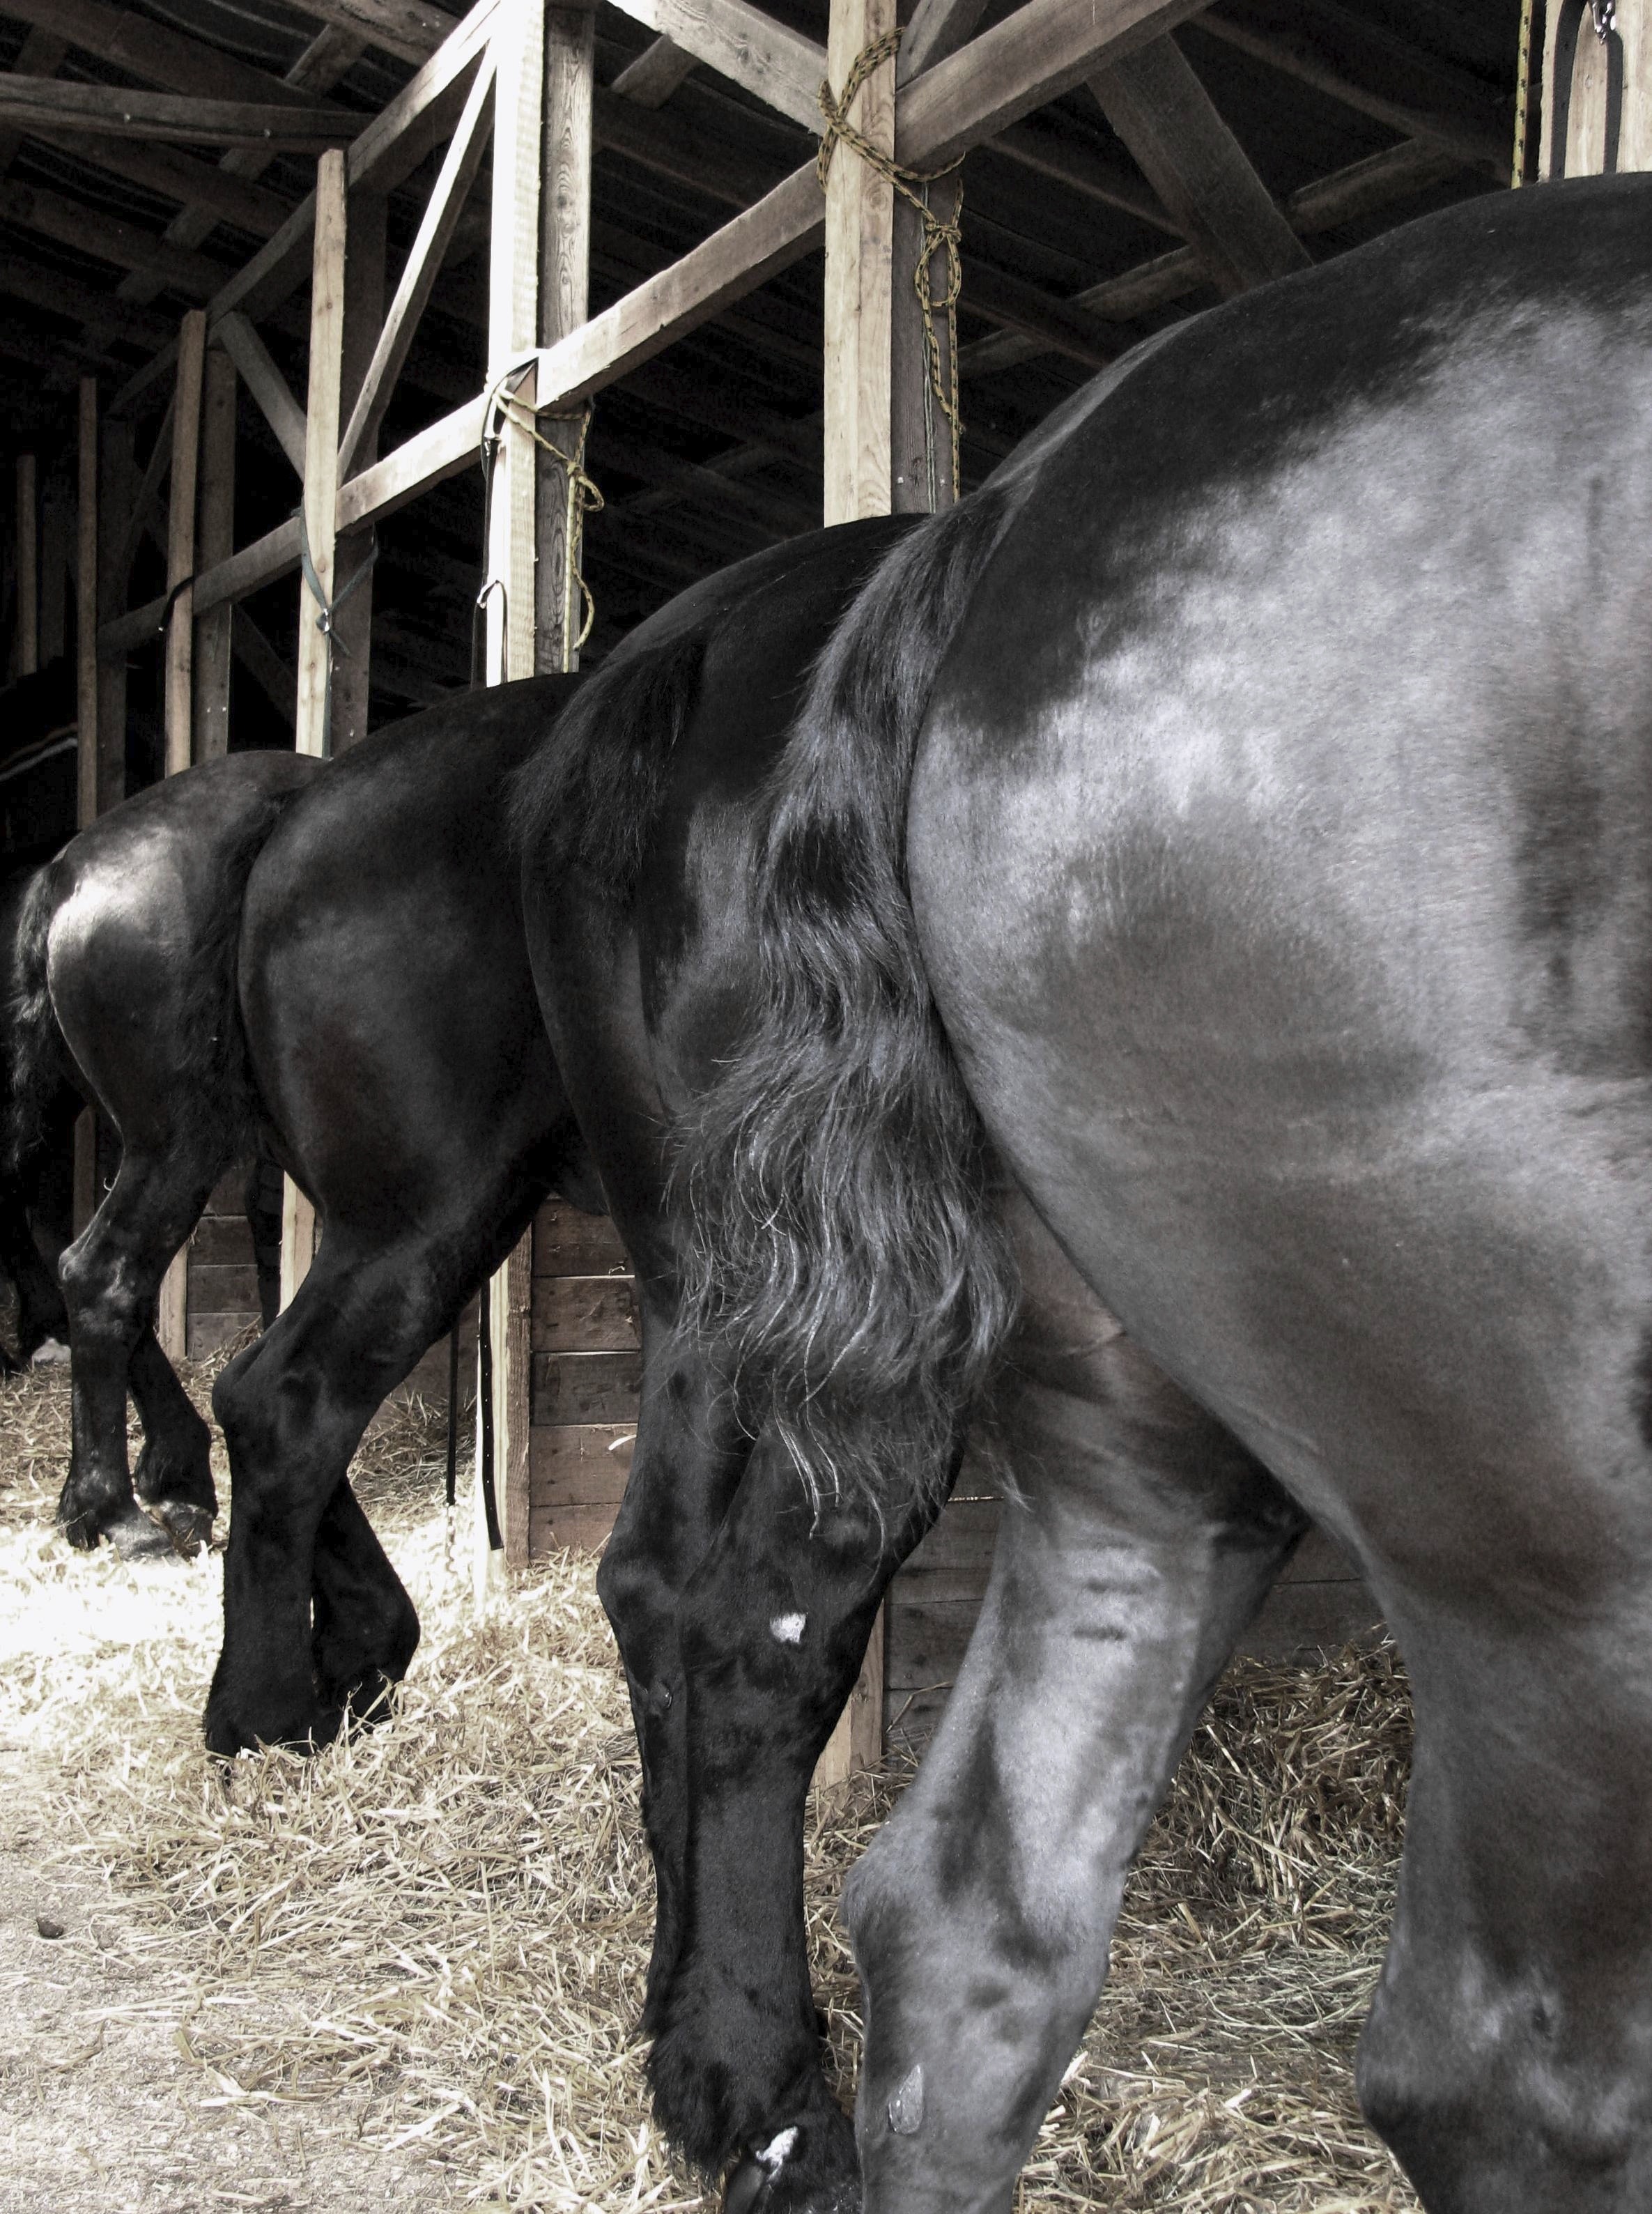
nature, farm, animal, statue, rural, livestock, ranch, horse, mammal, stallion, black, farmland, stable, bull, riding, horses, vertebrate, mare, domestic, domestic animals, farm animals, dapple, draft horse, cattle like mammal, horse like mammal